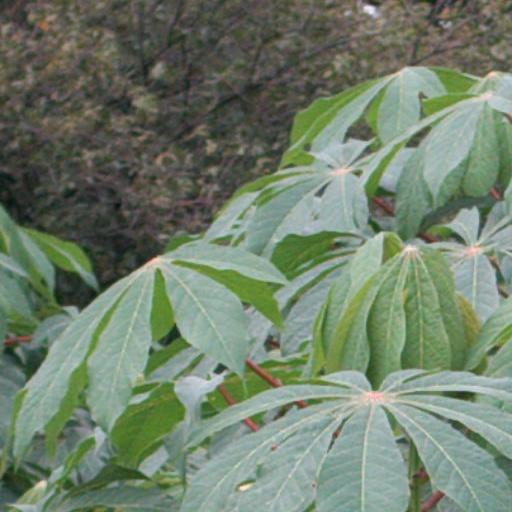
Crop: cassava